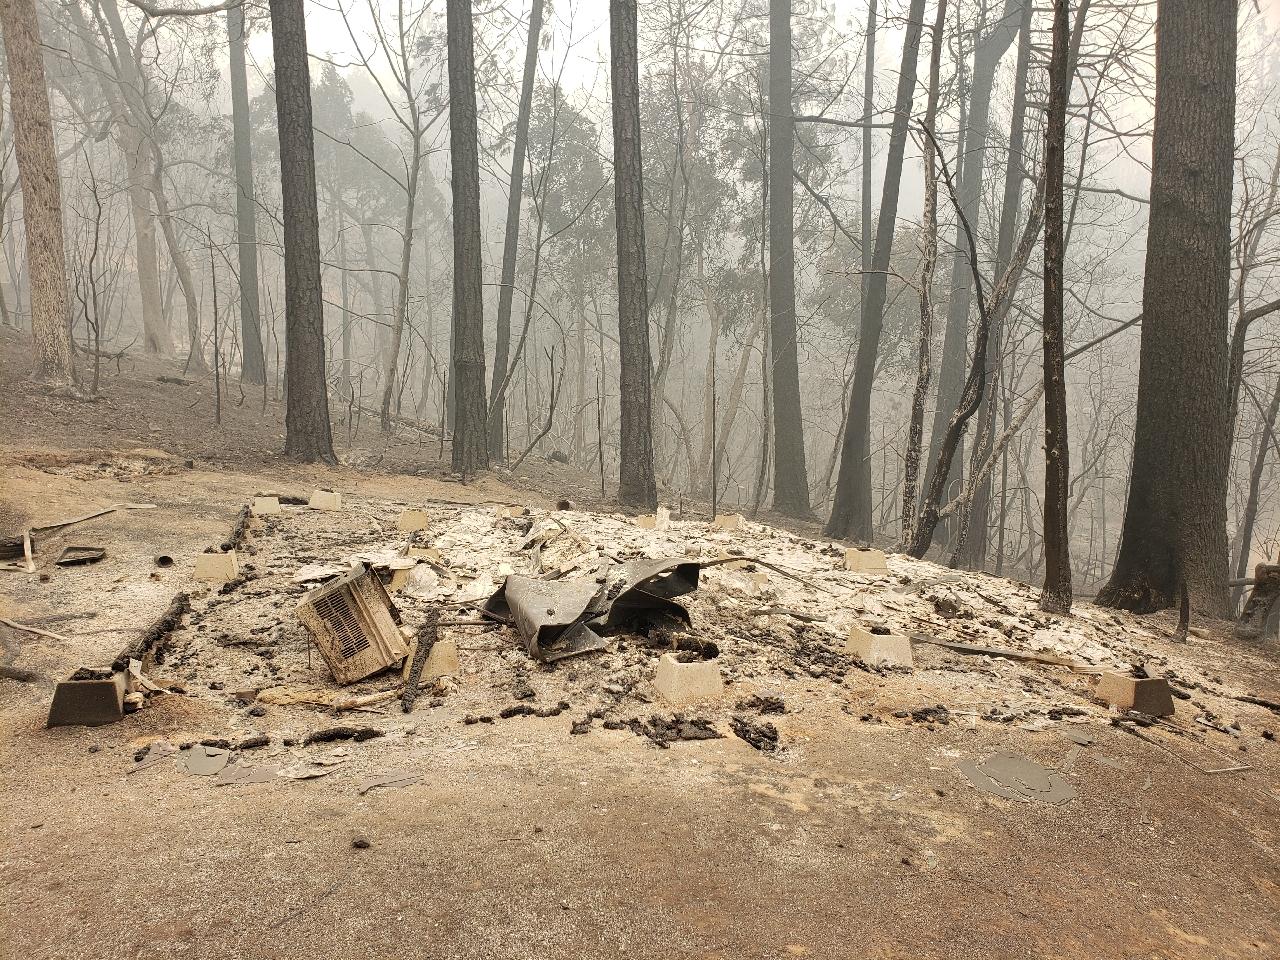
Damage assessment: destroyed